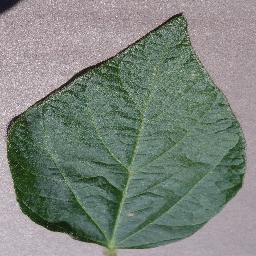
Label: Soybean___healthy